Nature's Valley

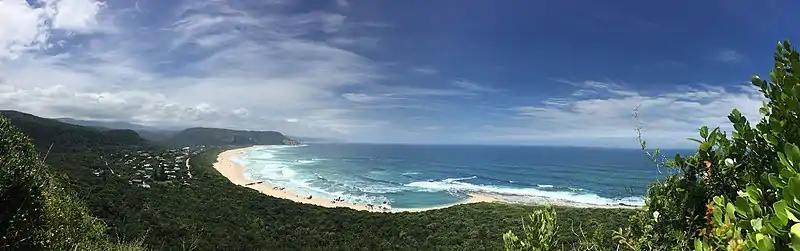

Nature's Valley, and the surrounding coastline, was occupied by Old Stone Age or Paleolithic man from 1 million years ago. Paleolithic man lived in the area in caves and under overhangs, collecting food in the tidal zone and hunting for a rich variety of wildlife. Various glacial periods interrupted this coastal occupation. San hunter-gatherers lived in this area from about 10,000 years ago until they were displaced by Khoikhoi herders from the interior.